Goust

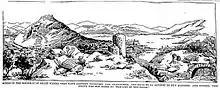
Artist's rendering of Goust and its ruined "City of the Hills" (1899)

Jean-François Samazeuilh (1858) attributes the claims of Goust's independence to an 1827 description by the former French Minister of the Interior Joseph Lainé. Samazeuilh says that Lainé was speaking metaphorically when he labeled Goust a "republic," and that other writers took this literally ("on a pris au sérieux cette fantaisie du spirituel écrivain"). He then provides a long quotation from the "Album Pyrénéen" which demonstrates the fallacy of this interpretation—for example, the residents of Goust pay taxes to the government in Laruns. In the late 19th century however, newspapers from the United States mention Goust and goings on in the “Republic.” One of them is the story that in 1896 the authorities proclaimed a ban on publication of any newspaper without executive authorization, which led to an uprising of the citizens.